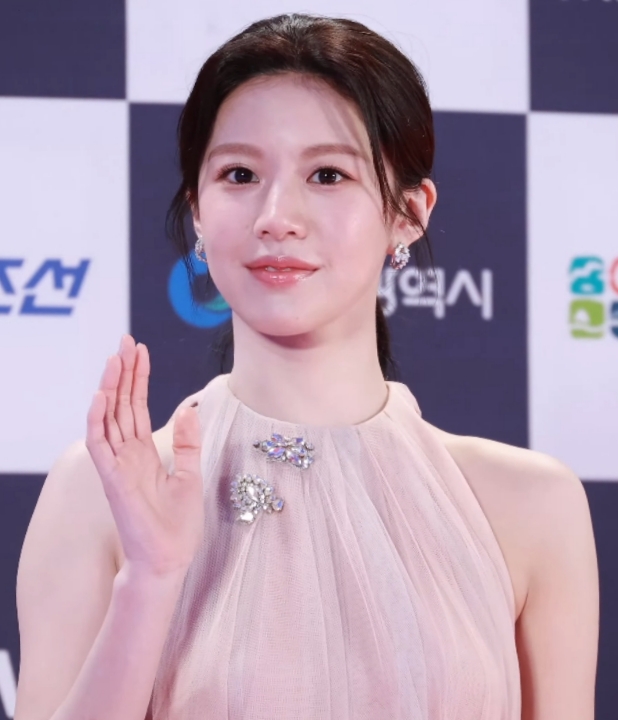
โค ยุน-จ็อง

| name = โค ยุน-จ็อง
| image = Go Youn-jung 고윤정 at the 3rd Blue Dragon Series Awards 2024 09.jpg
| image_upright = 1.15
| image_caption = โค ร่วมชมงาน 3rd Blue Dragon Series Awards ในปี ค.ศ. 2024
| birth_place = กรุงโซล, เกาหลีใต้
| education = Seoul Women's University| มหาวิทยาลัยสตรีโซล (ศิลปะร่วมสมัย)
| agent = MAA
| years_active = ค.ศ. 2019–ปัจจุบัน
โค ยุน-จ็อง (; เกิดเมื่อวันที่ 22 เมษายน ค.ศ. 1996) เป็นนักแสดงและนางแบบชาวเกาหลีใต้ เธอประเดิมงานแสดงครั้งแรกในละครโทรทัศน์เรื่อง "สัมผัสรักพลังจิต" (สัมผัสพลังจิต พลิกคดีปริศนา) (2019) และได้รับความสนใจจากบทสมทบในซีรีส์ที่ผลิตโดยเน็ตฟลิกซ์ เรื่อง "สวีทโฮม (ละครโทรทัศน์)|สวีทโฮม" (2020) นอกจากนี้เธอยังเป็นที่รู้จักจากผลงานละครโทรทัศน์เรื่อง "ชีวิตนักเรียนกฎหมาย" (2021), "เล่นแร่แปรวิญญาณ" (2022–2023), "Moving (South Korean TV series)|Moving" (2023) และ "เกมท้าตาย" (2023–2024) รวมถึงภาพยนตร์เรื่อง "ล่าคนปลอมคน" (2022)
== ชีวิตในวัยเด็ก ==
โคเกิดเมื่อวันที่ 22 เมษายน ค.ศ. 1996 ที่กรุงโซล ประเทศเกาหลีใต้ โคเข้าเรียนที่มหาวิทยาลัยสตรีโซลซึ่งเธอศึกษาด้านศิลปะร่วมสมัย
== อาชีพ ==
=== ปี 2019 ถึงปัจจุบัน: อาชีพนางแบบ ===
หลังจากที่โค ยุน-จ็องสำเร็จการศึกษาจาก มหาวิทยาลัยสตรีโซล เธอได้เข้าร่วมกับ MAA Entertainment ในฐานะนางแบบและนักแสดง เธอเริ่มต้นอาชีพด้วยการเป็นนางแบบในโฆษณาต่าง ๆ รวมถึงของ Nike, Giorgio Armani, Ritz Crackers และโฆษณาอีกหลายตัวของ KT Corporation|KT
ในปี ค.ศ. 2021 โค ยุน-จ็องได้รับการแต่งตั้งให้เป็นแบรนด์แอมบาสเดอร์ของแบรนด์เครื่องประดับหรูของฝรั่งเศส Boucheron ในเดือนพฤศจิกายน ค.ศ. 2022 เธอได้เป็นแบรนด์มิวส์คนใหม่ของ Marithé et François Girbaud
ในเดือนกุมภาพันธ์ ค.ศ. 2023 โค ยุน-จ็องได้ปรากฏตัวในโฆษณาของ Dior ในเดือนกรกฎาคม ค.ศ. 2023 Carrot Insurance ได้เลือกเธอเป็นนางแบบโฆษณาประกันภัยรถยนต์ Permile Auto Insurance ในเดือนพฤศจิกายน ค.ศ. 2023 เธอได้รับการแต่งตั้งให้เป็นแบรนด์แอมบาสเดอร์ของ Discovery Expedition แบรนด์เสื้อผ้าสำหรับกิจกรรมกลางแจ้ง ในเดือนธันวาคม ค.ศ. 2023 เธอได้รับเลือกให้เป็นแบรนด์แอมบาสเดอร์ระดับโลกของ Ryo Hair
ในเดือนมกราคม ค.ศ. 2024 ร้านอาหารแฟรนไชส์ไก่ Puradak Chicken ได้เลือกโค ยุน-จ็องเป็นนางแบบโฆษณา ในเดือนเมษายน ธนาคาร NH Nonghyup Bank ได้เลือกโค ยุน-จ็องเป็นนางแบบโฆษณา ในเดือนเดียวกัน เธอได้ถ่ายโฆษณาสำหรับ Sangkwaehwan Booster Zero ซึ่งเป็นเครื่องดื่มแก้อาการเมาค้างที่เปิดตัวในเดือนมกราคม ในเดือนพฤษภาคม โค ยุน-จ็องได้เข้าร่วมชมงานแสดง Cruise Collection ประจำปี 2024/25 ของ Chanel ที่จัดขึ้นที่มาร์แซย์ ประเทศฝรั่งเศส ซึ่งเป็นงานแรกของเธอกับ Chanel หลังจากที่เธอได้รับการคัดเลือกให้เป็นแอมบาสเดอร์ของแบรนด์
==== 2019–2021: การเปิดตัวด้านการแสดง ====
ในปี ค.ศ. 2019 หลังจากที่แสดงความสนใจและความสามารถด้านการแสดง โค ยุน-จ็อง ได้เปิดตัวการแสดงในละครโทรทัศน์เรื่อง "He Is Psychometric" รับบทเป็น คิม โซ-ฮยอน
ในปี ค.ศ. 2020 เธอได้ปรากฏตัวในละครของ เน็ตฟลิกซ์ เรื่อง "The School Nurse Files" ซึ่งได้รับคำชมอย่างมาก และในปีเดียวกันนั้นเธอได้แสดงในซีรีส์ฮิตของ เน็ตฟลิกซ์ เรื่อง "Sweet Home (TV series)|Sweet Home" ในบท พัก ยู-รี ผู้ดูแลที่มีอดีตอันโศกเศร้า บทบาทนี้ทำให้เธอได้รับคำชื่นชมและการยอมรับมากขึ้น
ไฟล์:210604 고윤정 (3).jpg|thumb|upright=1|โค ยุนจอง ถ่ายแบบให้กับ "Marie Claire Korea" ในเดือนมิถุนายน 2021
ในปี ค.ศ. 2021 เธอได้รับบทเป็น จอน เย-ซึล ใน "Law School (TV series)|Law School" และได้รับการยอมรับจากการแสดงบทนักศึกษากฎหมายที่เผชิญกับความรุนแรงในความสัมพันธ์ ในเดือนมีนาคม ค.ศ. 2021 โคได้รับเลือกให้แสดงในภาพยนตร์เรื่องแรกของเธอ ซึ่งเป็นภาพยนตร์ทริลเลอร์แอคชั่นเกี่ยวกับการสืบราชการลับของเกาหลีใต้ชื่อ "Hunt (2022 film)|Hunt" กำกับโดย Lee Jung-jae|อี จอง-แจ ซึ่งเป็นการเปิดตัวการกำกับภาพยนตร์ครั้งแรกของเขาและแสดงนำโดย อี และ ช็อง อู-ซ็อง ในเดือนเมษายน มีรายงานว่า โค จะปรากฏตัวเป็นนักแสดงรับเชิญพิเศษในซีรีส์แฟนตาซีย้อนยุคของ ทีวีเอ็น เรื่อง "เล่นแร่แปรวิญญาณ" ในวันที่ 29 ตุลาคม เธอได้รับการยืนยันเป็นส่วนหนึ่งของนักแสดงจากการดัดแปลงเว็บตูนของ Kang Full เรื่อง "Moving (South Korean TV series)|Moving"
==== 2022–ปัจจุบัน: บทบาทที่โดดเด่น ====
ในปี ค.ศ. 2022 โค ยุน-จ็อง ได้เปิดตัวในวงการภาพยนตร์อย่างเป็นทางการกับการแสดงในภาพยนตร์แอคชั่นระทึกขวัญเรื่อง "Hunt (2022 film)|Hunt" การแสดงของเธอได้รับคำชื่นชมอย่างกว้างขวาง ส่งผลให้เธอได้รับการเสนอชื่อเข้าชิงรางวัลนักแสดงหน้าใหม่ยอดเยี่ยมในงาน 31st Buil Film Awards, 58th Grand Bell Awards, 43rd Blue Dragon Film Awards และ 59th Baeksang Arts Awards
ในเดือนมิถุนายน ค.ศ. 2022 โค ยุน-จ็องปรากฏตัวเป็นนักฆ่าฝีมือดี List of Alchemy of Souls characters#Cho Yeong / Nak-su / Mu-deok|นัก-ซู ในภาคแรกของซีรีส์แฟนตาซีย้อนยุค "เล่นแร่แปรวิญญาณ" ของช่อง ทีวีเอ็น ในเดือนธันวาคม ค.ศ. 2022 เธอกลับมาในฐานะนักแสดงนำหญิงในภาคที่สองของซีรีส์เรื่องนี้ที่มีชื่อว่า "Alchemy of Souls: Light and Shadow" ในตอนนี้เธอรับบทเป็นนักบวชหญิงที่สูญเสียความทรงจำชื่อ List of Alchemy of Souls characters#Jin Bu-yeon / Mu-deok|จิน บู-ยอน ซึ่งแสดงร่วมกับ อี แจ-อุก
ซีรีส์ "Moving (South Korean TV series)|Moving" ออกอากาศทาง ดิสนีย์+ ตั้งแต่วันที่ 9 สิงหาคม ถึง 20 กันยายน ค.ศ. 2023 ในเรื่องนี้ โค ยุน-จ็องรับบทเป็น จาง ฮุย-ซู ซึ่งสืบทอดพลังพิเศษจากพ่อของเธอ จาง จู-วอน ซึ่งมีพลังการรักษาและความแข็งแกร่งเหนือมนุษย์ การแสดงของเธอทำให้โค ยุน-จ็องได้รับรางวัลนักแสดงหน้าใหม่ยอดเยี่ยมจากงาน 2023 Asia Contents Awards & Global OTT Awards และงาน 3rd Blue Dragon Series Awards
ในเดือนกันยายน ค.ศ. 2023 โคได้รับการยืนยันว่าจะปรากฏตัวเป็นตัวเอกในเรื่อง "Wise Resident Life" ซึ่งเป็นภาคแยกของ "เพลย์ลิสต์ชุดกาวน์"
ในเดือนธันวาคม ค.ศ. 2023 เธอรับบทเป็น อี จี-ซู นักเขียนนวนิยายที่มีความสัมพันธ์กับชเว อี-แจ รับบทโดย ซอ อิน-กุก ในซีรีส์เรื่อง "เกมท้าตาย"
ในเดือนเมษายน ค.ศ. 2024 เธอได้รับการยืนยันให้เป็นนักแสดงนำหญิงในซีรีส์เรื่อง "Can This Love Be Translated?" ร่วมกับ คิม ซ็อน-โฮ ซีรีส์นี้กำกับโดย Yoo Young-eun|ยู ยอง-อึน และเขียนบทโดย Hong sisters มีกำหนดออกฉายใน เน็ตฟลิกซ์ ในปี ค.ศ. 2025 โค ยุน-จ็องเดินทางไปญี่ปุ่นเมื่อวันที่ 24 มิถุนายนเพื่อถ่ายทำ และเดินทางกลับถึงท่าอากาศยานคิมโพในช่วงบ่ายของวันที่ 10 กรกฎาคมหลังจากเสร็จสิ้นการถ่ายทำ
== ผลงานภาพยนตร์ ==
| class="wikitable plainrowheaders"
|-
! scope="col" | ปี
! scope="col" | เรื่อง
! scope="col" | บทบาท
! scope="col" class="unsortable" | อ้างอิง
|-
! scope="row" | 2022
| "Hunt (2022 film)|Hunt"
| โจ ยู-จอง
| style="text-align:center" |
|
=== ละครโทรทัศน์ ===
| class="wikitable plainrowheaders sortable"
|-
! scope="col" | ปี
! scope="col" | เรื่อง
! scope="col" | บทบาท
! scope="col" | หมายเหตุ
! scope="col" class="unsortable" | อ้างอิง
|-
! scope="row" | 2019
| "He Is Psychometric"
| คิม โซ-ฮยอน
|
| style="text-align:center" |
|-
! scope="row" | 2021
| "Law School (TV series)|Law School"
| จอน เย-ซึล
|
|style="text-align:center" |
|-
! scope="row" | 2022–2023
| "เล่นแร่แปรวิญญาณ"
| นัก-ซู / โช ยอง / จิน บู-ยอน
| ภาค 1 – รับเชิญภาค 2 – นำแสดง
| style="text-align:center" |
|-
! scope="row" | 2025
| "Wise Resident Life"
| โอ อี-ยอง
|
| style="text-align:center" |
|
=== ซีรีส์เว็บ ===
| class="wikitable plainrowheaders sortable"
|-
! scope="col" | ปี
! scope="col" | เรื่อง
! scope="col" | บทบาท
! scope="col" | หมายเหตุ
! scope="col" class="unsortable" | อ้างอิง
|-
! scope="row" | 2020
| "The School Nurse Files"
| ชเว ยู-จิน
| รับเชิญ
| style="text-align:center" |
|-
! scope="row" | 2020–2023
| "Sweet Home (TV series)|Sweet Home"
| พัก ยู-ริ
| ฤดูกาลที่ 1–2
| style="text-align:center" |
|-
! scope="row" | 2022
| "Rookie Cops"
| ภาพโปรไฟล์นัดบอด
| รับเชิญ (ตอนที่ 4)
| style="text-align:center" |
|-
! scope="row" | 2023
| "Moving (South Korean TV series)|Moving"
| จาง ฮุย-ซู
|
| style="text-align:center" |
|-
! scope="row" | 2023–2024
| "Death's Game"
| อี จี-ซู
|
| style="text-align:center" |
|-
! scope="row" | 2025
| "Can This Love Be Translated?"
| ชา มู-ฮี
|
| style="text-align:center" |
|
=== การปรากฏตัวในมิวสิกวิดีโอ ===
| class="wikitable plainrowheaders sortable"
|-
! scope="col" | ปี
! scope="col" | ชื่อเพลง
! scope="col" | ศิลปิน
! scope="col" class="unsortable" | หมายเหตุ
! scope="col" class="unsortable" | อ้างอิง
|-
! scope="row" rowspan="2" | 2018
| "Confession"
| ยุก ซ็อง-แจ
|
|
|-
| "No.5"
| Penomeco และ Crush (singer)|Crush
|
|
|-
! scope="row" | 2019
| "However"
| 10cm (band)|10cm
|
| style="text-align:center" |
|-
! scope="row" | 2020
| "I Will Give You All"
| Lee Seung-chul
| กับ พัก โบ-ก็อม
| style = "text-align:center" |
|
==รางการเสนอชื่อเข้าชิง==
===รางวัลและการเสนอชื่อเข้าชิง===
| class="wikitable plainrowheaders sortable"
! scope="col" | พิธีมอบรางวัล
! scope="col" | ปี
! scope="col" | หมวดหมู่
! scope="col" | ผู้ได้รับการเสนอชื่อ / ผลงาน
! scope="col" | ผลลัพธ์
! scope="col" class="unsortable" |
|-
! scope="row" | เอแพนสตาร์อะวอดส์
| style="text-align:center" | 2023
| นักแสดงหน้าใหม่หญิงยอดเยี่ยม
| "เล่นแร่แปรวิญญาณ & Moving (South Korean TV series)|Moving"
|
| style="text-align:center" |
|-
! scope="row" | Asia Contents Awards & Global OTT Awards
| style="text-align:center" | 2023 Asia Contents Awards & Global OTT Awards|2023
| นักแสดงหน้าใหม่ยอดเยี่ยม
| Moving (South Korean TV series)|"Moving"
|
| style="text-align:center" |
|-
! scope="row" rowspan="3" | Baeksang Arts Awards
| style="text-align:center" | 59th Baeksang Arts Awards|2023
| Baeksang Arts Award for Best New Actress – Film|นักแสดงหน้าใหม่หญิงยอดเยี่ยม – ภาพยนตร์
| "Hunt (2022 film)|Hunt"
|
| style="text-align:center" |
|-
| rowspan="2" style="text-align:center" | 60th Baeksang Arts Awards|2024
| Baeksang Arts Award for Best New Actress – Television|นักแสดงหน้าใหม่หญิงยอดเยี่ยม – โทรทัศน์
| "Moving"
|
| rowspan="2" style="text-align:center" | cite web|title=PRIZM Baeksang Arts Awards Popularity Award Voting|website=Prizm
|-
| Baeksang Arts Award for Most Popular Actress|ดาราสาวยอดนิยม
| โค ยุน-จ็อง
|
|-
! scope="row" | Blue Dragon Film Awards
| style="text-align:center" | 43rd Blue Dragon Film Awards|2022
| Blue Dragon Film Award for Best New Actress|นักแสดงหน้าใหม่หญิงยอดเยี่ยม
| "Hunt"
|
| style="text-align:center" |
|-
! scope="row" | Blue Dragon Series Awards
| style="text-align:center" | 3rd Blue Dragon Series Awards|2024
| นักแสดงหน้าใหม่หญิงยอดเยี่ยม
| "Moving"
|
| style="text-align:center" | Cite web|title='무빙' 대상→신인상..3관왕! 임시완·박보영 남녀주연상 제3회 청룡시리즈어워즈 하퍼스 바자 코리아|trans-title='Moving' Grand Prize → Best Newcomer... Triple Crown! Im Si-wan and Park Bo-young Best Male and Female Leading Actor 3rd Blue Dragon Series Awards|website=Harper's Bazaar|language=ko|last=Park|first=Hyun-min|date=July 20, 2024
|-
! scope="row" rowspan="2" | Brand Customer Loyalty AwardsEfn-ua|เป็นงานประจำปีที่คัดเลือกและมอบรางวัลให้กับแบรนด์ที่มีอิทธิพลมากที่สุดในสังคมและวัฒนธรรมสมัยนิยม โดยพิจารณาจากการสำรวจผู้บริโภคระดับประเทศ งานดังกล่าวจัดโดย Korea Consumer Forum และ Brand Keysซึ่งเป็นองค์กรที่ปรึกษาด้านแบรนด์ระดับท็อป 10 ของอเมริกา
| style="text-align:center" | 2023
| นักแสดงดาวรุ่ง
| rowspan="2" | โค ยุน-จ็อง
|
| style="text-align:center" |
|-
| style="text-align:center" | 2024
| ดาราสาว — เทรนด์ฮิต
|
| style="text-align:center" |
|-
! scope="row" | Buil Film Awards
| style="text-align:center" | 31st Buil Film Awards|2022
| นักแสดงหน้าใหม่หญิงยอดเยี่ยม
| "Hunt"
|
| style="text-align:center" |
|-
! scope="row" | The Dong-a Ilbo|Dong-A.com's Pick
| style="text-align:center" | 2023
| การแสดงอัจฉริยะด้านใบหน้าที่โดดเด่น
| "Moving"
|
| style="text-align:center" |
|-
! scope="row" | Grand Bell Awards
| style="text-align:center" | 58th Grand Bell Awards|2022
| นักแสดงหน้าใหม่หญิงยอดเยี่ยม
| "Hunt"
|
| style="text-align:center" |
|-
! scope="row" | Korea First Brand Awards
| style="text-align:center" | 2024
| นักแสดงดาวรุ่ง
| "Moving"
|
| style="text-align:center" |
|
===รายการ===
| class="wikitable plainrowheaders sortable" style="text-align:center"
|+ ชื่อสำนักพิมพ์ ปีที่ลงรายการ ชื่อของรายการ และตำแหน่งที่ลงประกาศ
! scope="col" | สำนักพิมพ์
! scope="col" | ปี
! scope="col" | รายการ
! scope="col" | อันดับ
! scope="col" class="unsortable" |
|-
! scope="row" rowspan="5" | Cine21
| rowspan="2" | 2023
| style="text-align:left" | 5 อันดับนางเอกหน้าใหม่ที่น่าจับตามองในปี 2023
|
|
|-
| style="text-align:left" | ซีรี่ส์นักแสดงหน้าใหม่แห่งปี
|
|
|-
| rowspan="3" | 2024
| style="text-align:left" | เทรนด์บันเทิง-ดาราสาวน่าจับตามอง
|
| rowspan="2" |
|-
| style="text-align:left" | เทรนด์บันเทิง - นักแสดงหญิงหน้าใหม่ที่น่าจับตามอง
|
|-
| style="text-align:left" | 50 นักแสดงนำในภาพยนตร์เกาหลี
|
|
|-
! scope="row" | Forbes
| 2024
| style="text-align:left" | Forbes Korea Power Celebrity 40|ดาราเกาหลีพาวเวอร์40
|
| Cite web|title=2024 파워 셀러브리티 40 종합순위|trans-title=2024 Power Celebrity 40 Overall Rank|website=Central City Centre|date=April 23, 2024
|-
! scope="row" | Gallup Korea
| 2023
| style="text-align:left" | Gallup Korea's Actor of the Year|นักแสดงภาพยนตร์แห่งปีของ Gallup Korea
|
| | lang=ko
|-
! scope="row" | Sisa JournalEfn-ua|Sisa Journalเป็นนิตยสารข่าวรายสัปดาห์ที่สำคัญฉบับหนึ่งของเกาหลี ก่อตั้งขึ้นในปี ค.ศ. 1989 แบบสำรวจ 'Who Moves Korea' ซึ่งดำเนินการเป็นประจำทุกปีนั้น คัดเลือกบุคคลที่มีอิทธิพลมากที่สุดในประเทศและเน้นย้ำถึงผู้นำรุ่นต่อไปของเกาหลี แบบสำรวจนี้ดำเนินการกับผู้เชี่ยวชาญทั้งหมด 1,000 คนจาก 10 สาขา รวมถึงศาสตราจารย์ นักข่าว นักการเมือง นักธุรกิจ และศิลปินทางวัฒนธรรม
| 2023
| style="text-align:left" | ผู้นำรุ่นต่อไป
|
|
|
== หมายเหตุ ==
== อ้างอิง ==
== แหล่งข้อมูลอื่น ==
*
*
*
*
หมวดหมู่:บุคคลที่ยังมีชีวิตอยู่
หมวดหมู่:บุคคลที่เกิดในปี พ.ศ. 2539
หมวดหมู่:นางแบบเกาหลีใต้
หมวดหมู่:ศิษย์เก่ามหาวิทยาลัยสตรีโซล
หมวดหมู่:นักแสดงหญิงชาวเกาหลีใต้ในศตวรรษที่ 21
หมวดหมู่:นักแสดงภาพยนตร์หญิงชาวเกาหลีใต้
หมวดหมู่:นักแสดงละครโทรทัศน์หญิงชาวเกาหลีใต้
หมวดหมู่:นักแสดงหญิงจากโซล